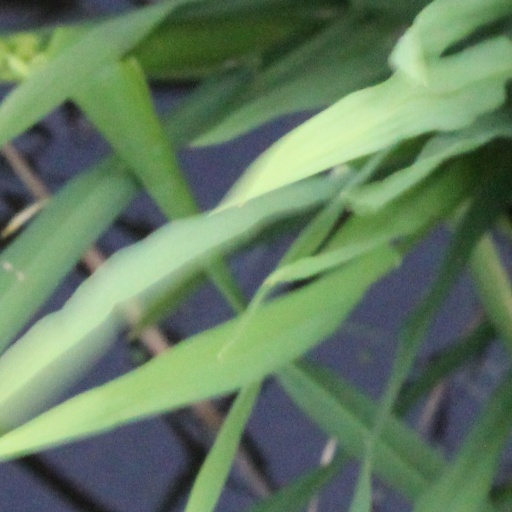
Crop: rice